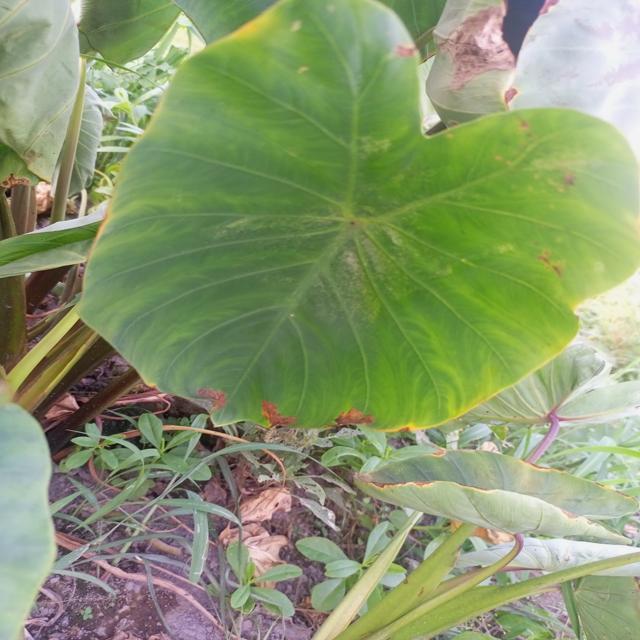
Label: Early_Blight